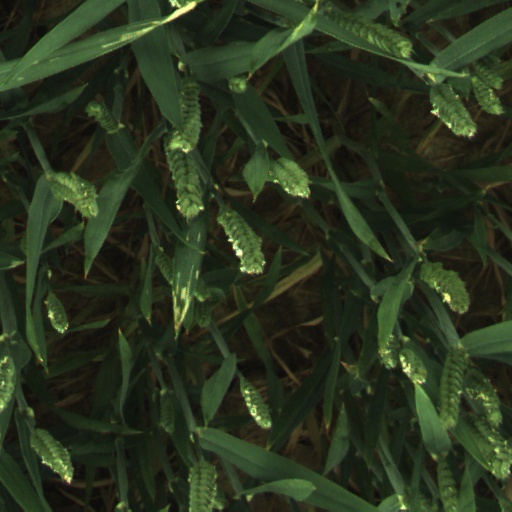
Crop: wheat